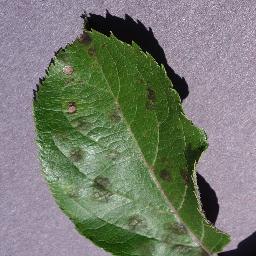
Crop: apple
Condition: scab